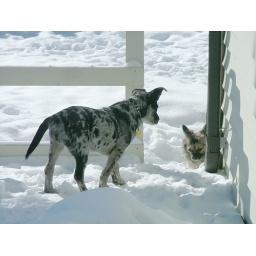
And to think that the blue and white dog could walk under the brown dog only 6 weeks ago!